Adèle Haenel

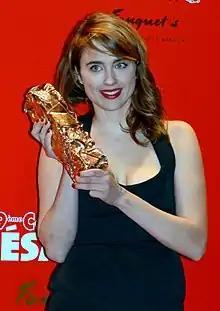
Haenel in 2014, receiving her first César Award for "Suzanne"

Haenel played one of the two sisters in Katell Quillévéré's "Suzanne" (2013), for which she received the César Award for Best Supporting Actress. In 2014, Haenel starred in the Thomas Cailley romantic comedy "Love at First Fight" as Madeleine, a graduate-school dropout and survivalist. She won the César Award for Best Actress for her performance. The same year, Haenel co-starred with Catherine Deneuve in André Téchiné's crime drama "In the Name of My Daughter", playing the daughter of a casino owner. Writing for "The Village Voice", Melissa Anderson compared her performance to Isabelle Adjani in the 1970s and '80s, and declared her a worthy successor to Deneuve in French cinema. For her roles in both films, Hanael received a Best Actress nomination at the 20th Lumière Awards.